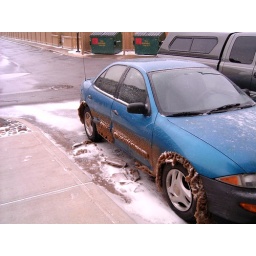
My dirty icy car in Fort McMurray.JPG